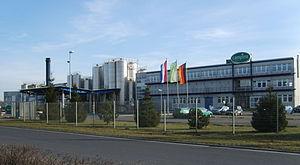
FrieslandCampina est une coopérative néerlandaise de produits laitiers fondée à l'origine en 1892, mais dont la structure actuelle remonte à la fusion en 2008 entre Campina et Friesland Foods.